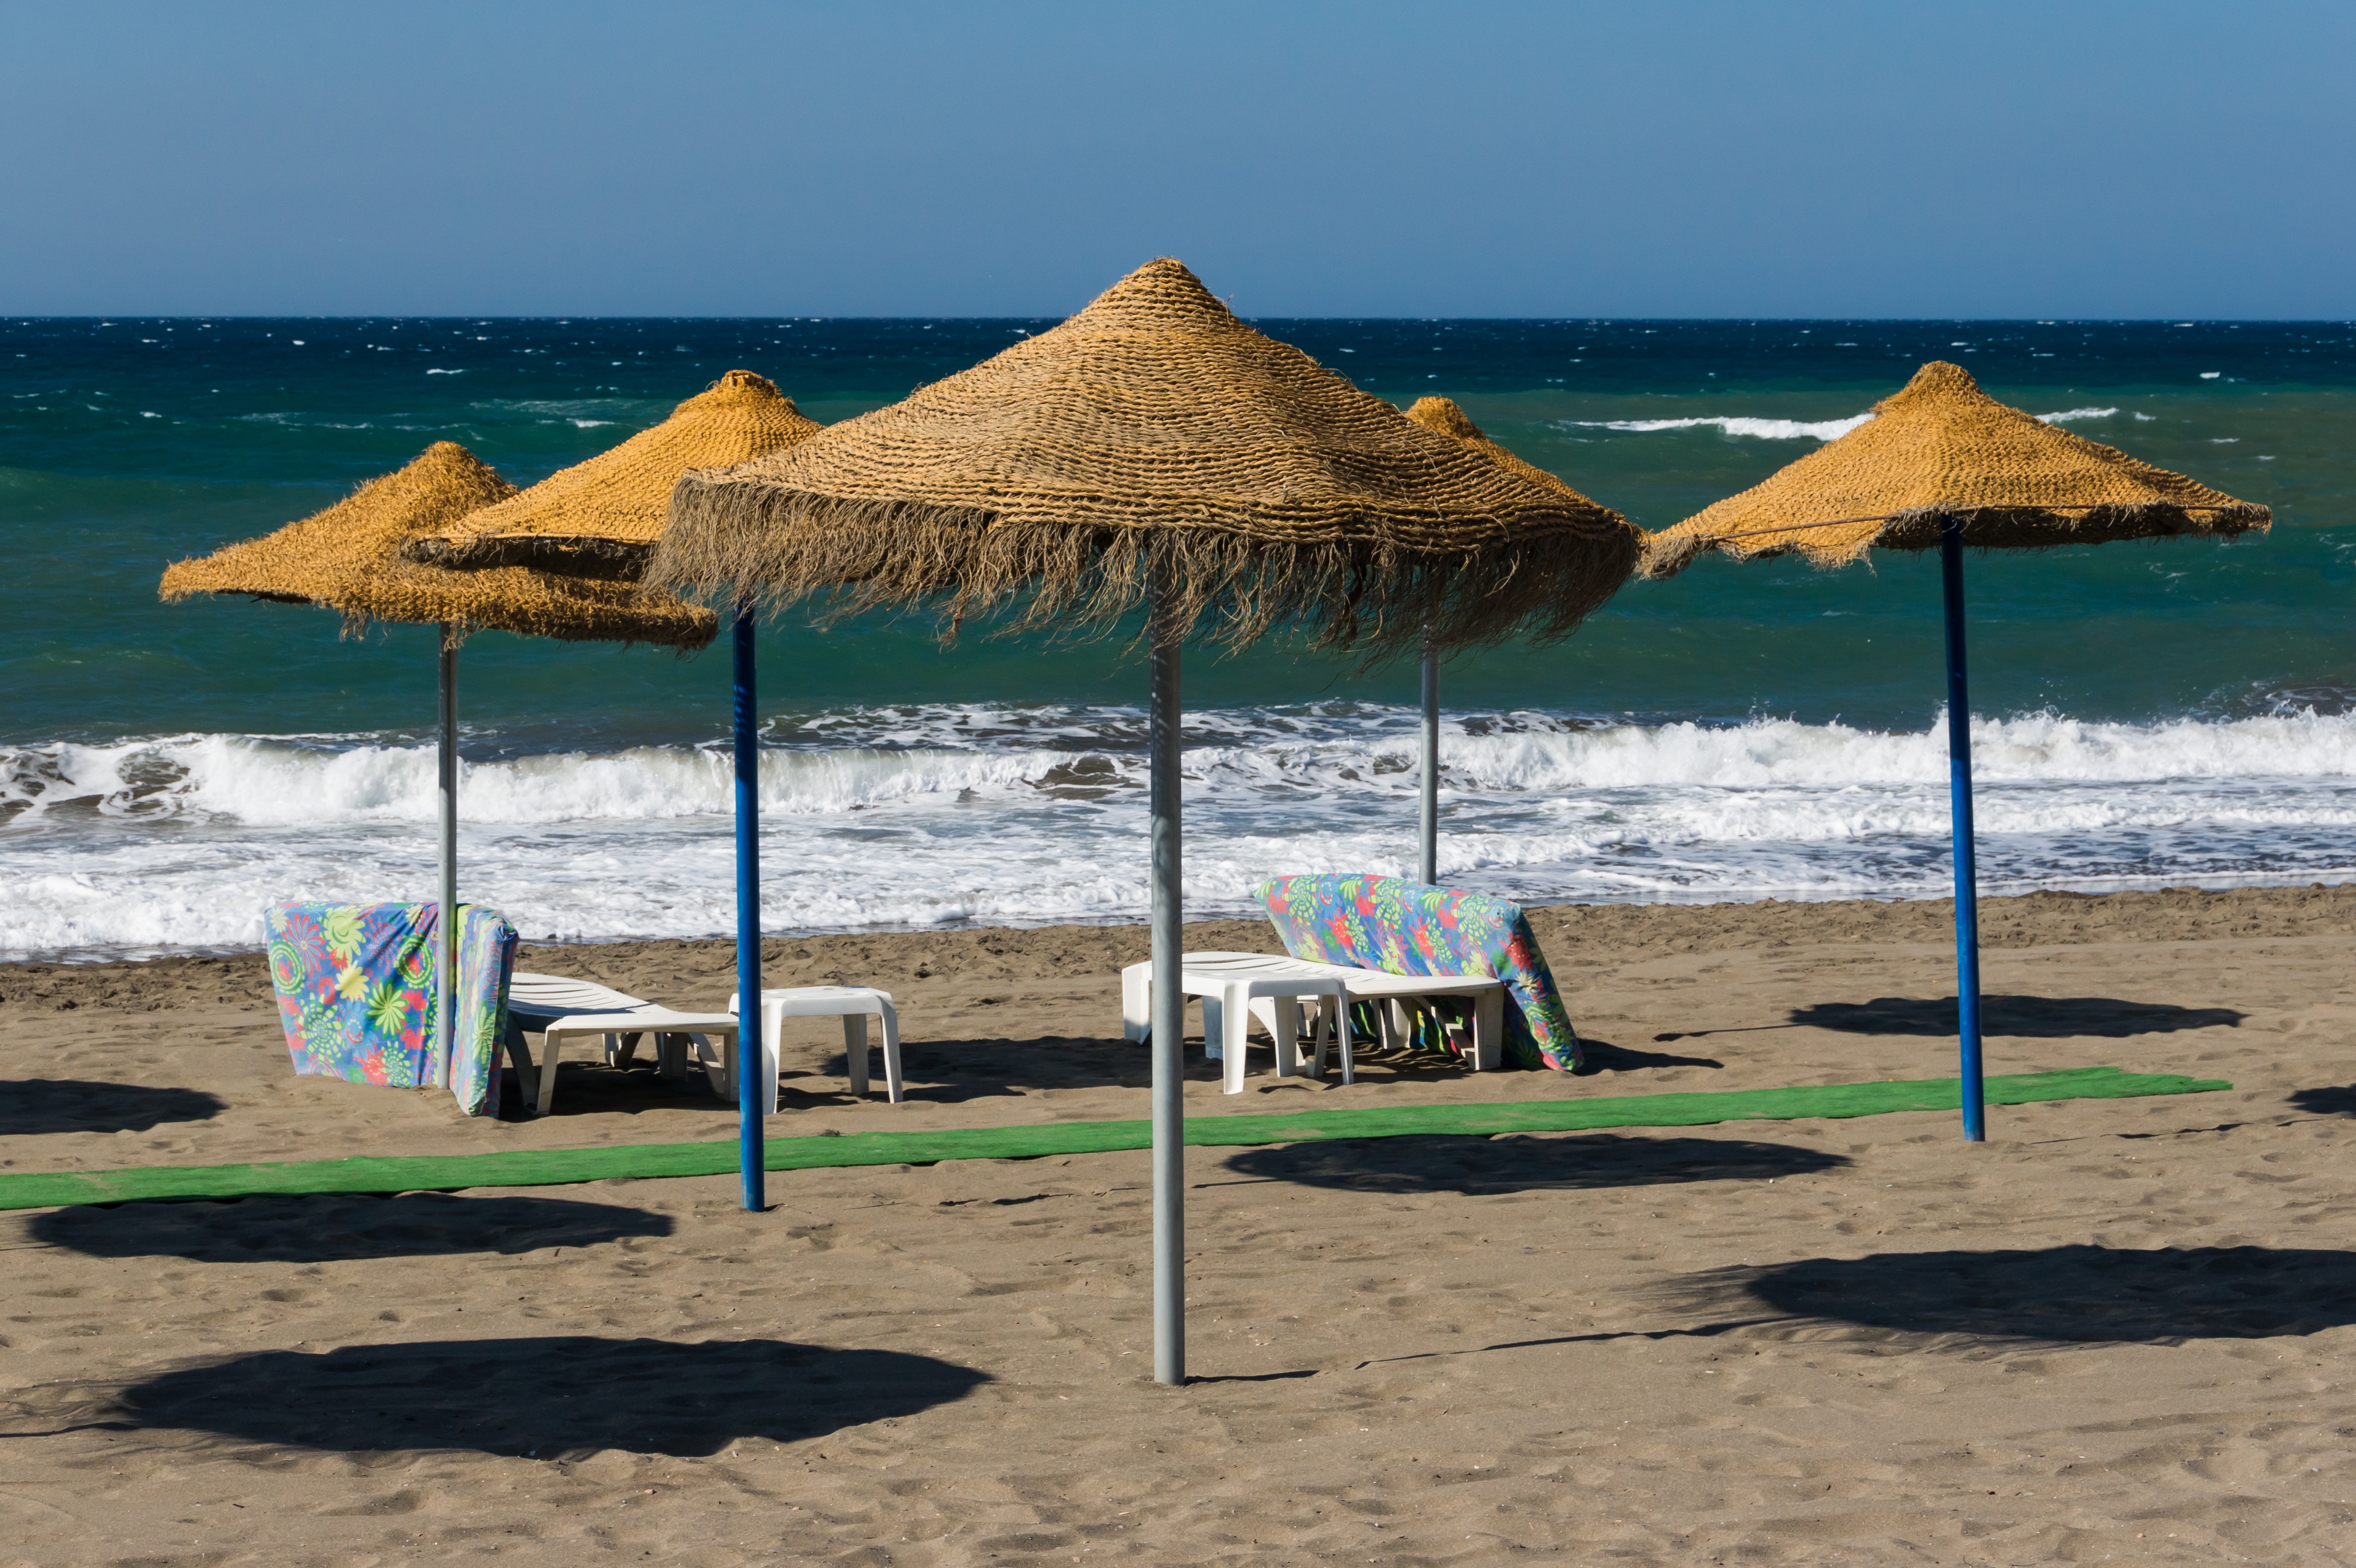
beach, sea, coast, water, sand, ocean, sun, shore, walkway, summer, vacation, recreation, tan, surf, seascape, holiday, bay, island, tourism, body of water, waves, spain, fun, resort, andalusia, caribbean, cape, parasols, beach umbrellas